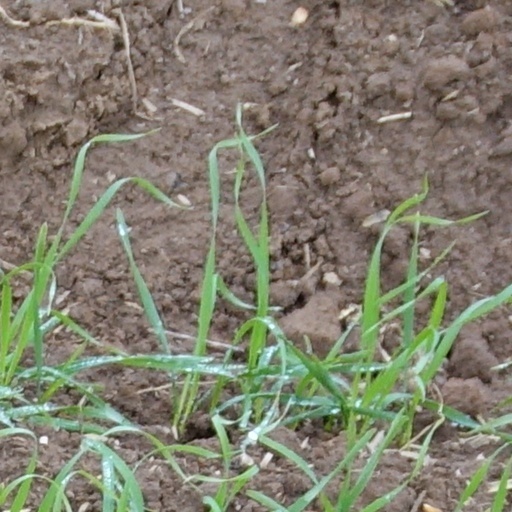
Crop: wheat